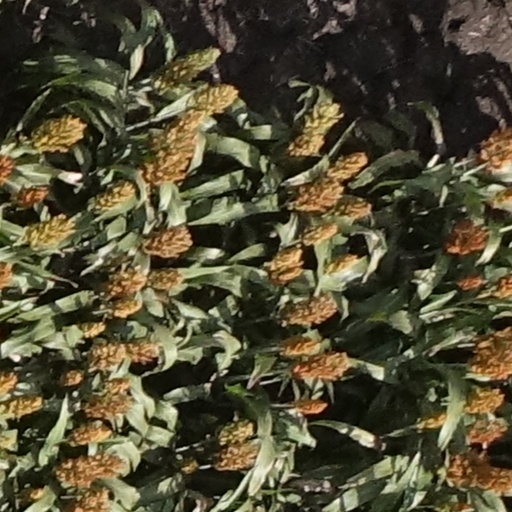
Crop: sorghum